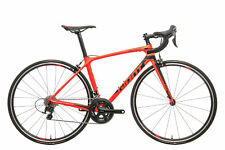
Vehicle type: Bikes